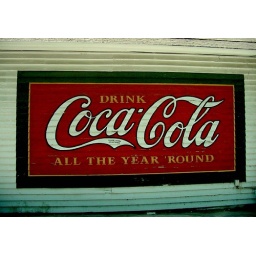
Coca-Cola sign painted on the side of a building in Flat Rock, North Carolina.